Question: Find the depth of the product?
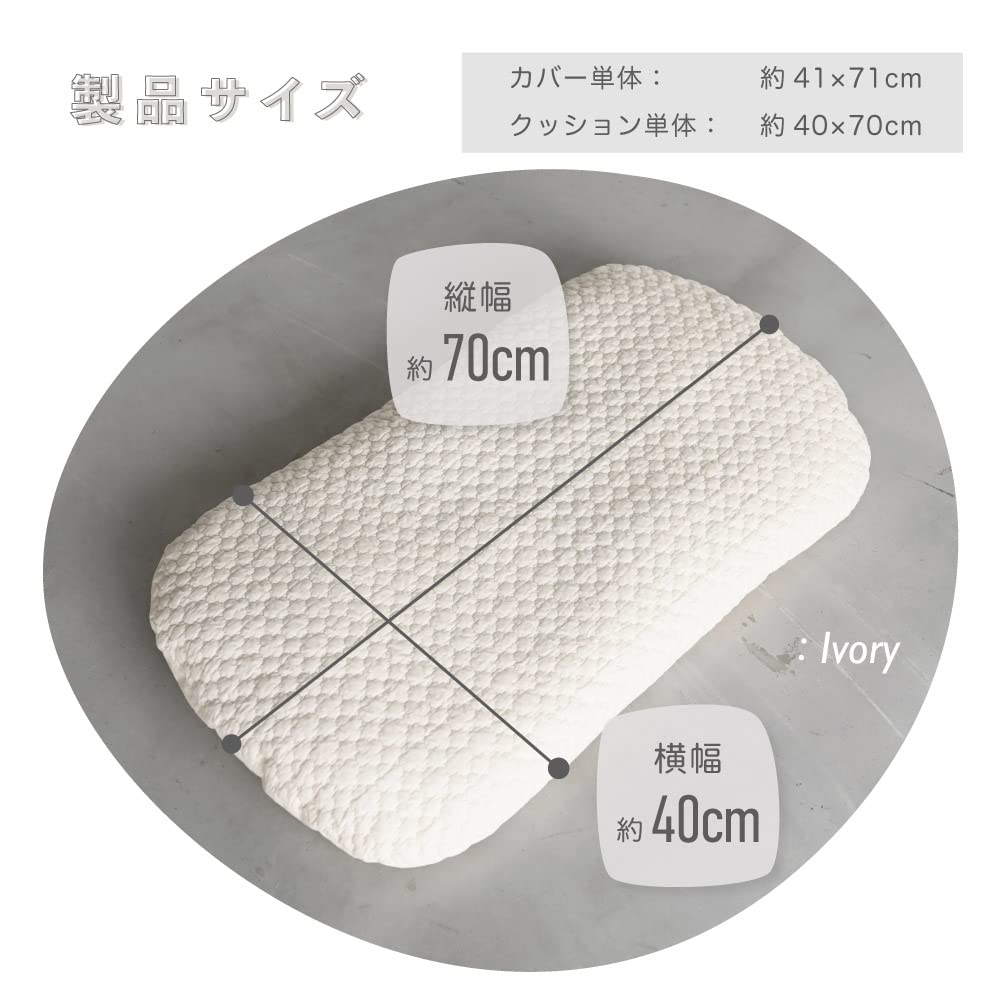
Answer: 71.0 centimetre